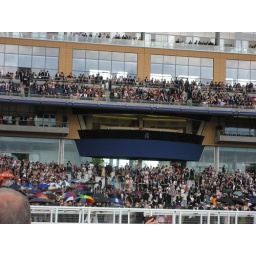
You can just see her pink hat above the E in ER!